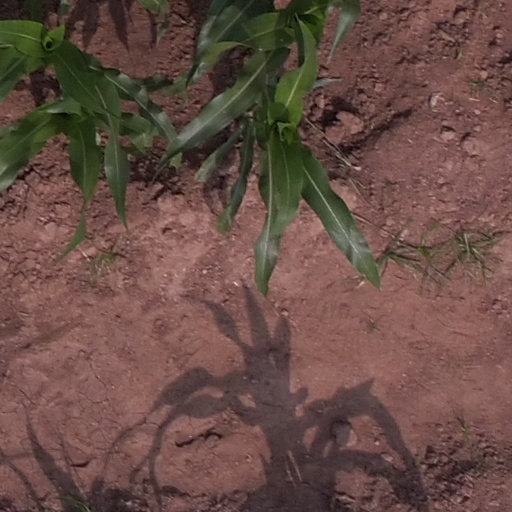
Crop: maize; corn